Marienturm

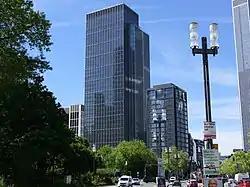
Marienturm in May 2019

Marienturm is a skyscraper in Frankfurt, Germany. Completed in 2019, it has a height of 155 meters, making it the 15th tallest building in Frankfurt beside Deutsche Bank Twin Towers. Located in the Bankenviertel, the building was built between 2015 and 2019 by real estate developer Pecan Development GmbH for a fund affiliated with Aermont Capital, and is primarily used for office space.